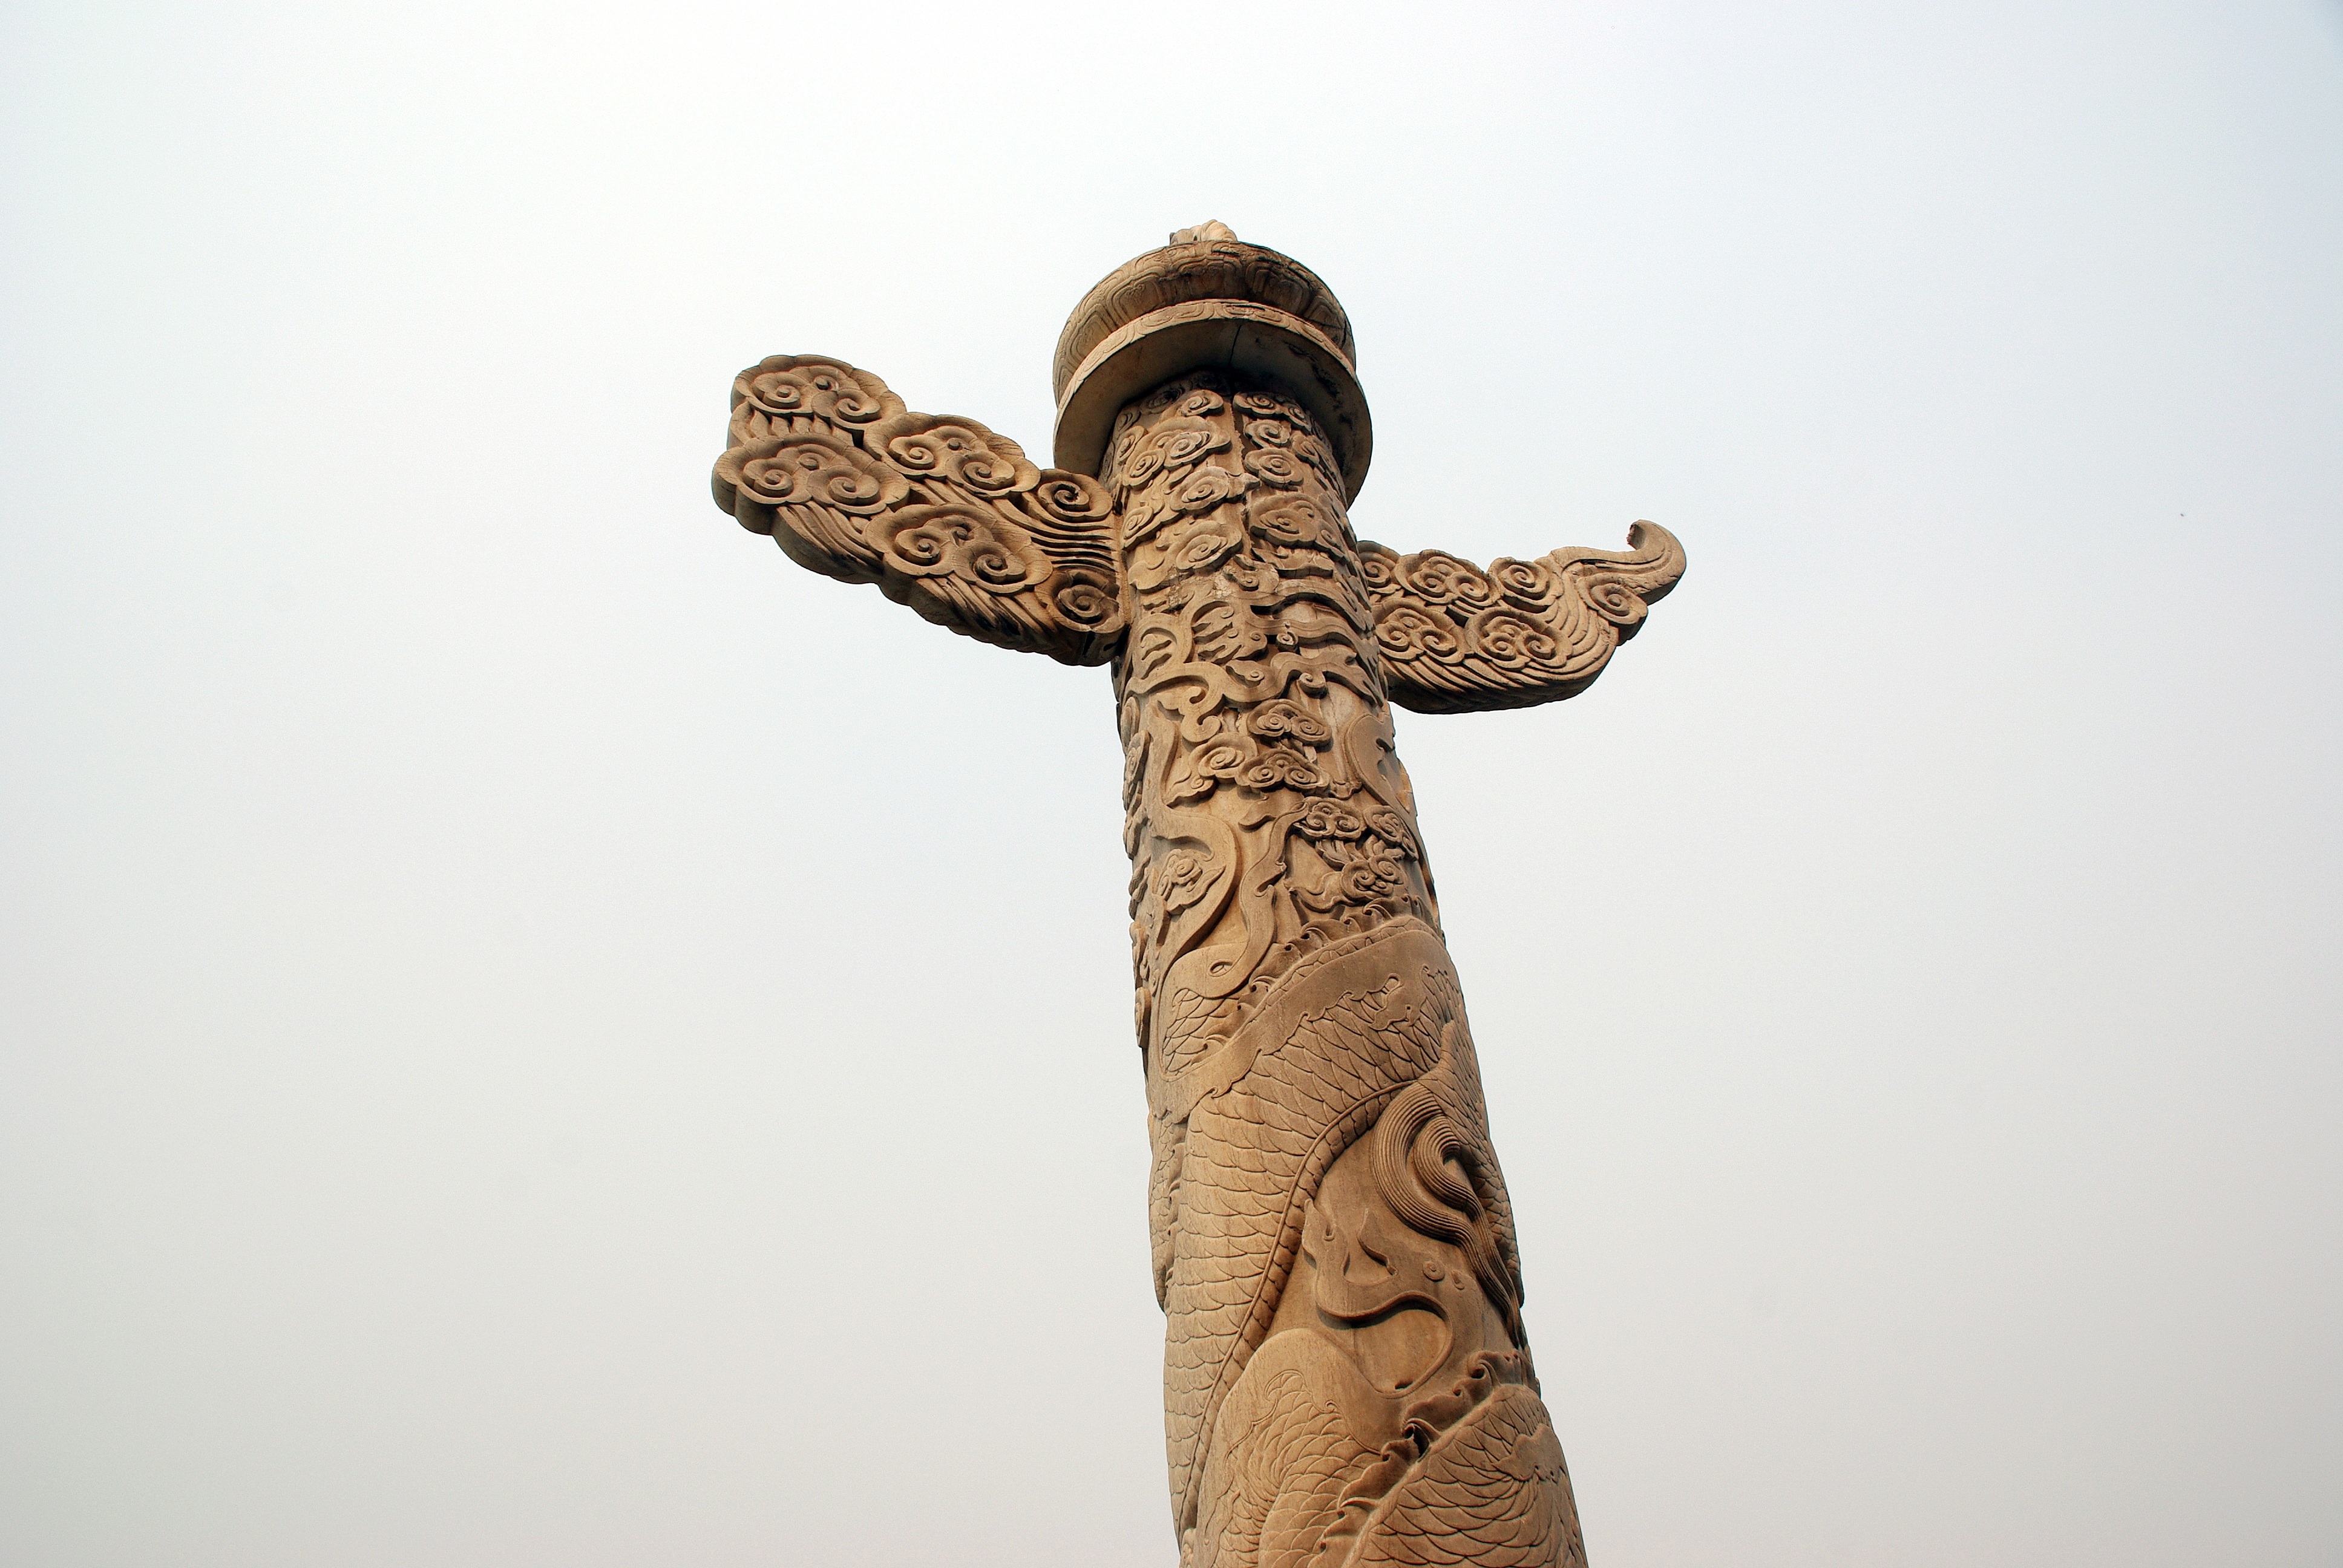
architecture, wood, palace, monument, statue, symbol, cross, sculpture, art, beijing, imperial, carving, china, totem, crucifix, pekin, forbidden city